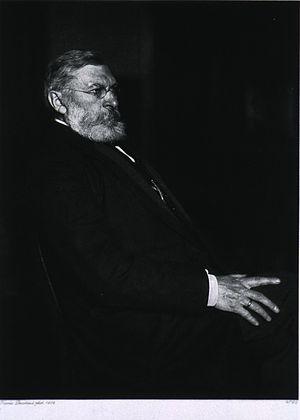
Paul Emil Flechsig fut un neuroanatomiste et neuropathologiste allemand rattaché à l'Université de Leipzig. Il fut le médecin du président Daniel Paul Schreber.